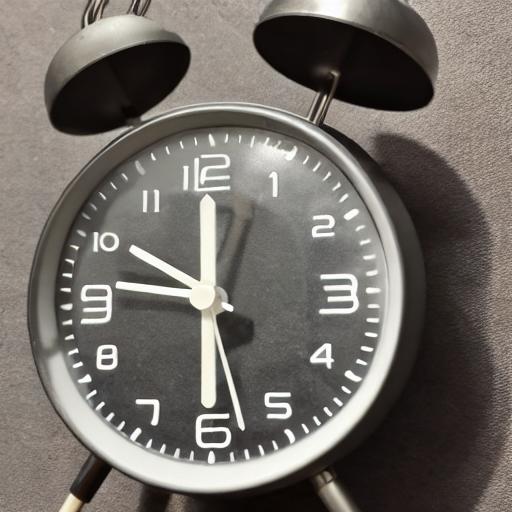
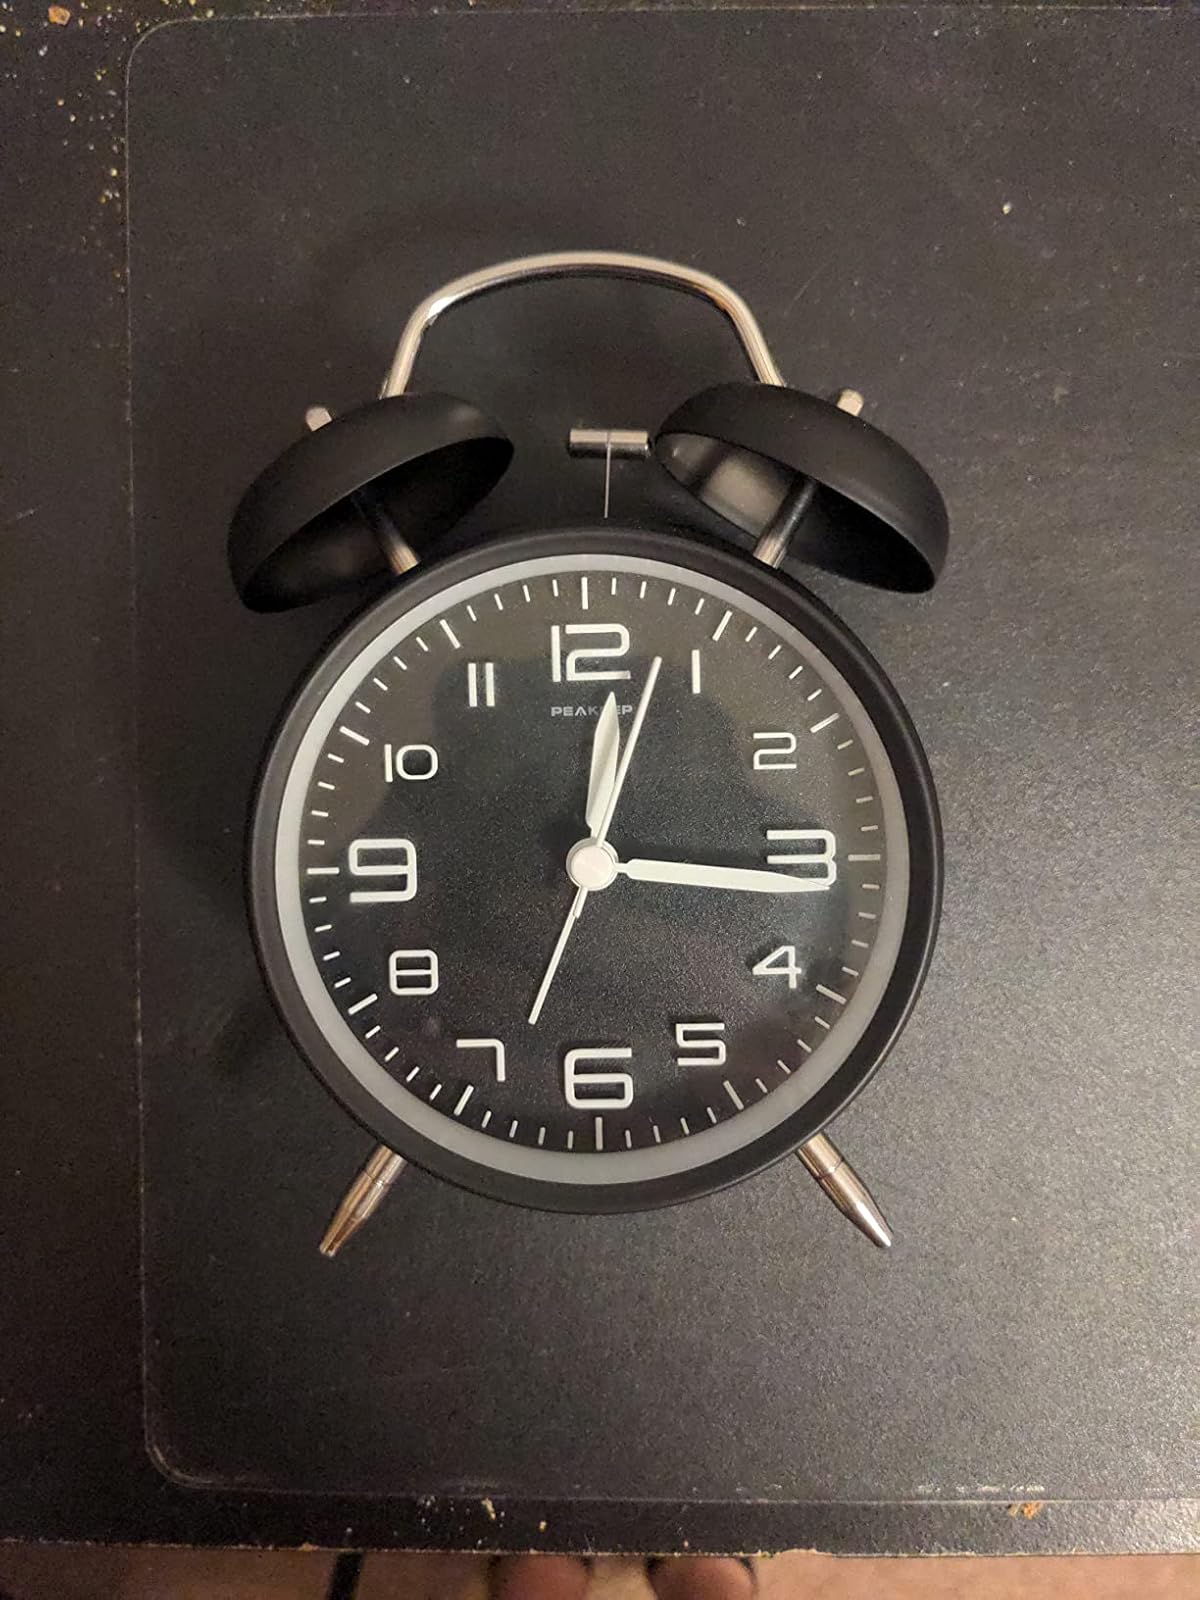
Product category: clock
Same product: no